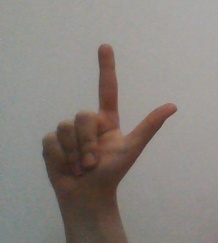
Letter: laam